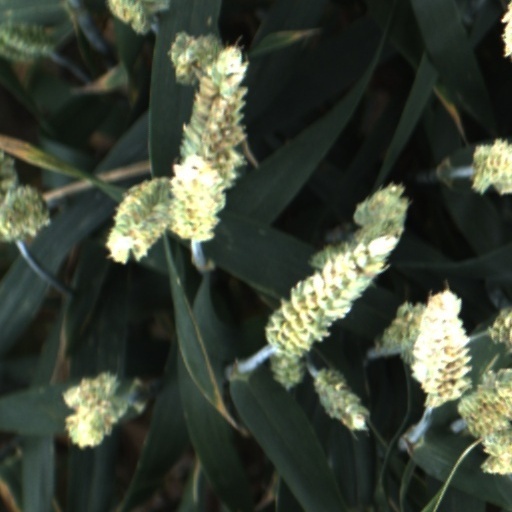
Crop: wheat